Westminster Meeting House

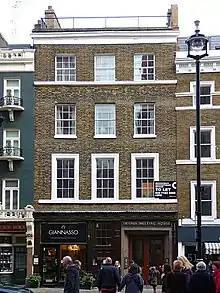
The Westminster Meeting House in November 2014

Westminster Quaker Meeting House is a place of worship of the Religious Society of Friends located behind 52 St Martin's Lane in Covent Garden, London WC2. It shares its frontage with an adjoining shop. Westminster Quakers have been meeting at this location since 1883.